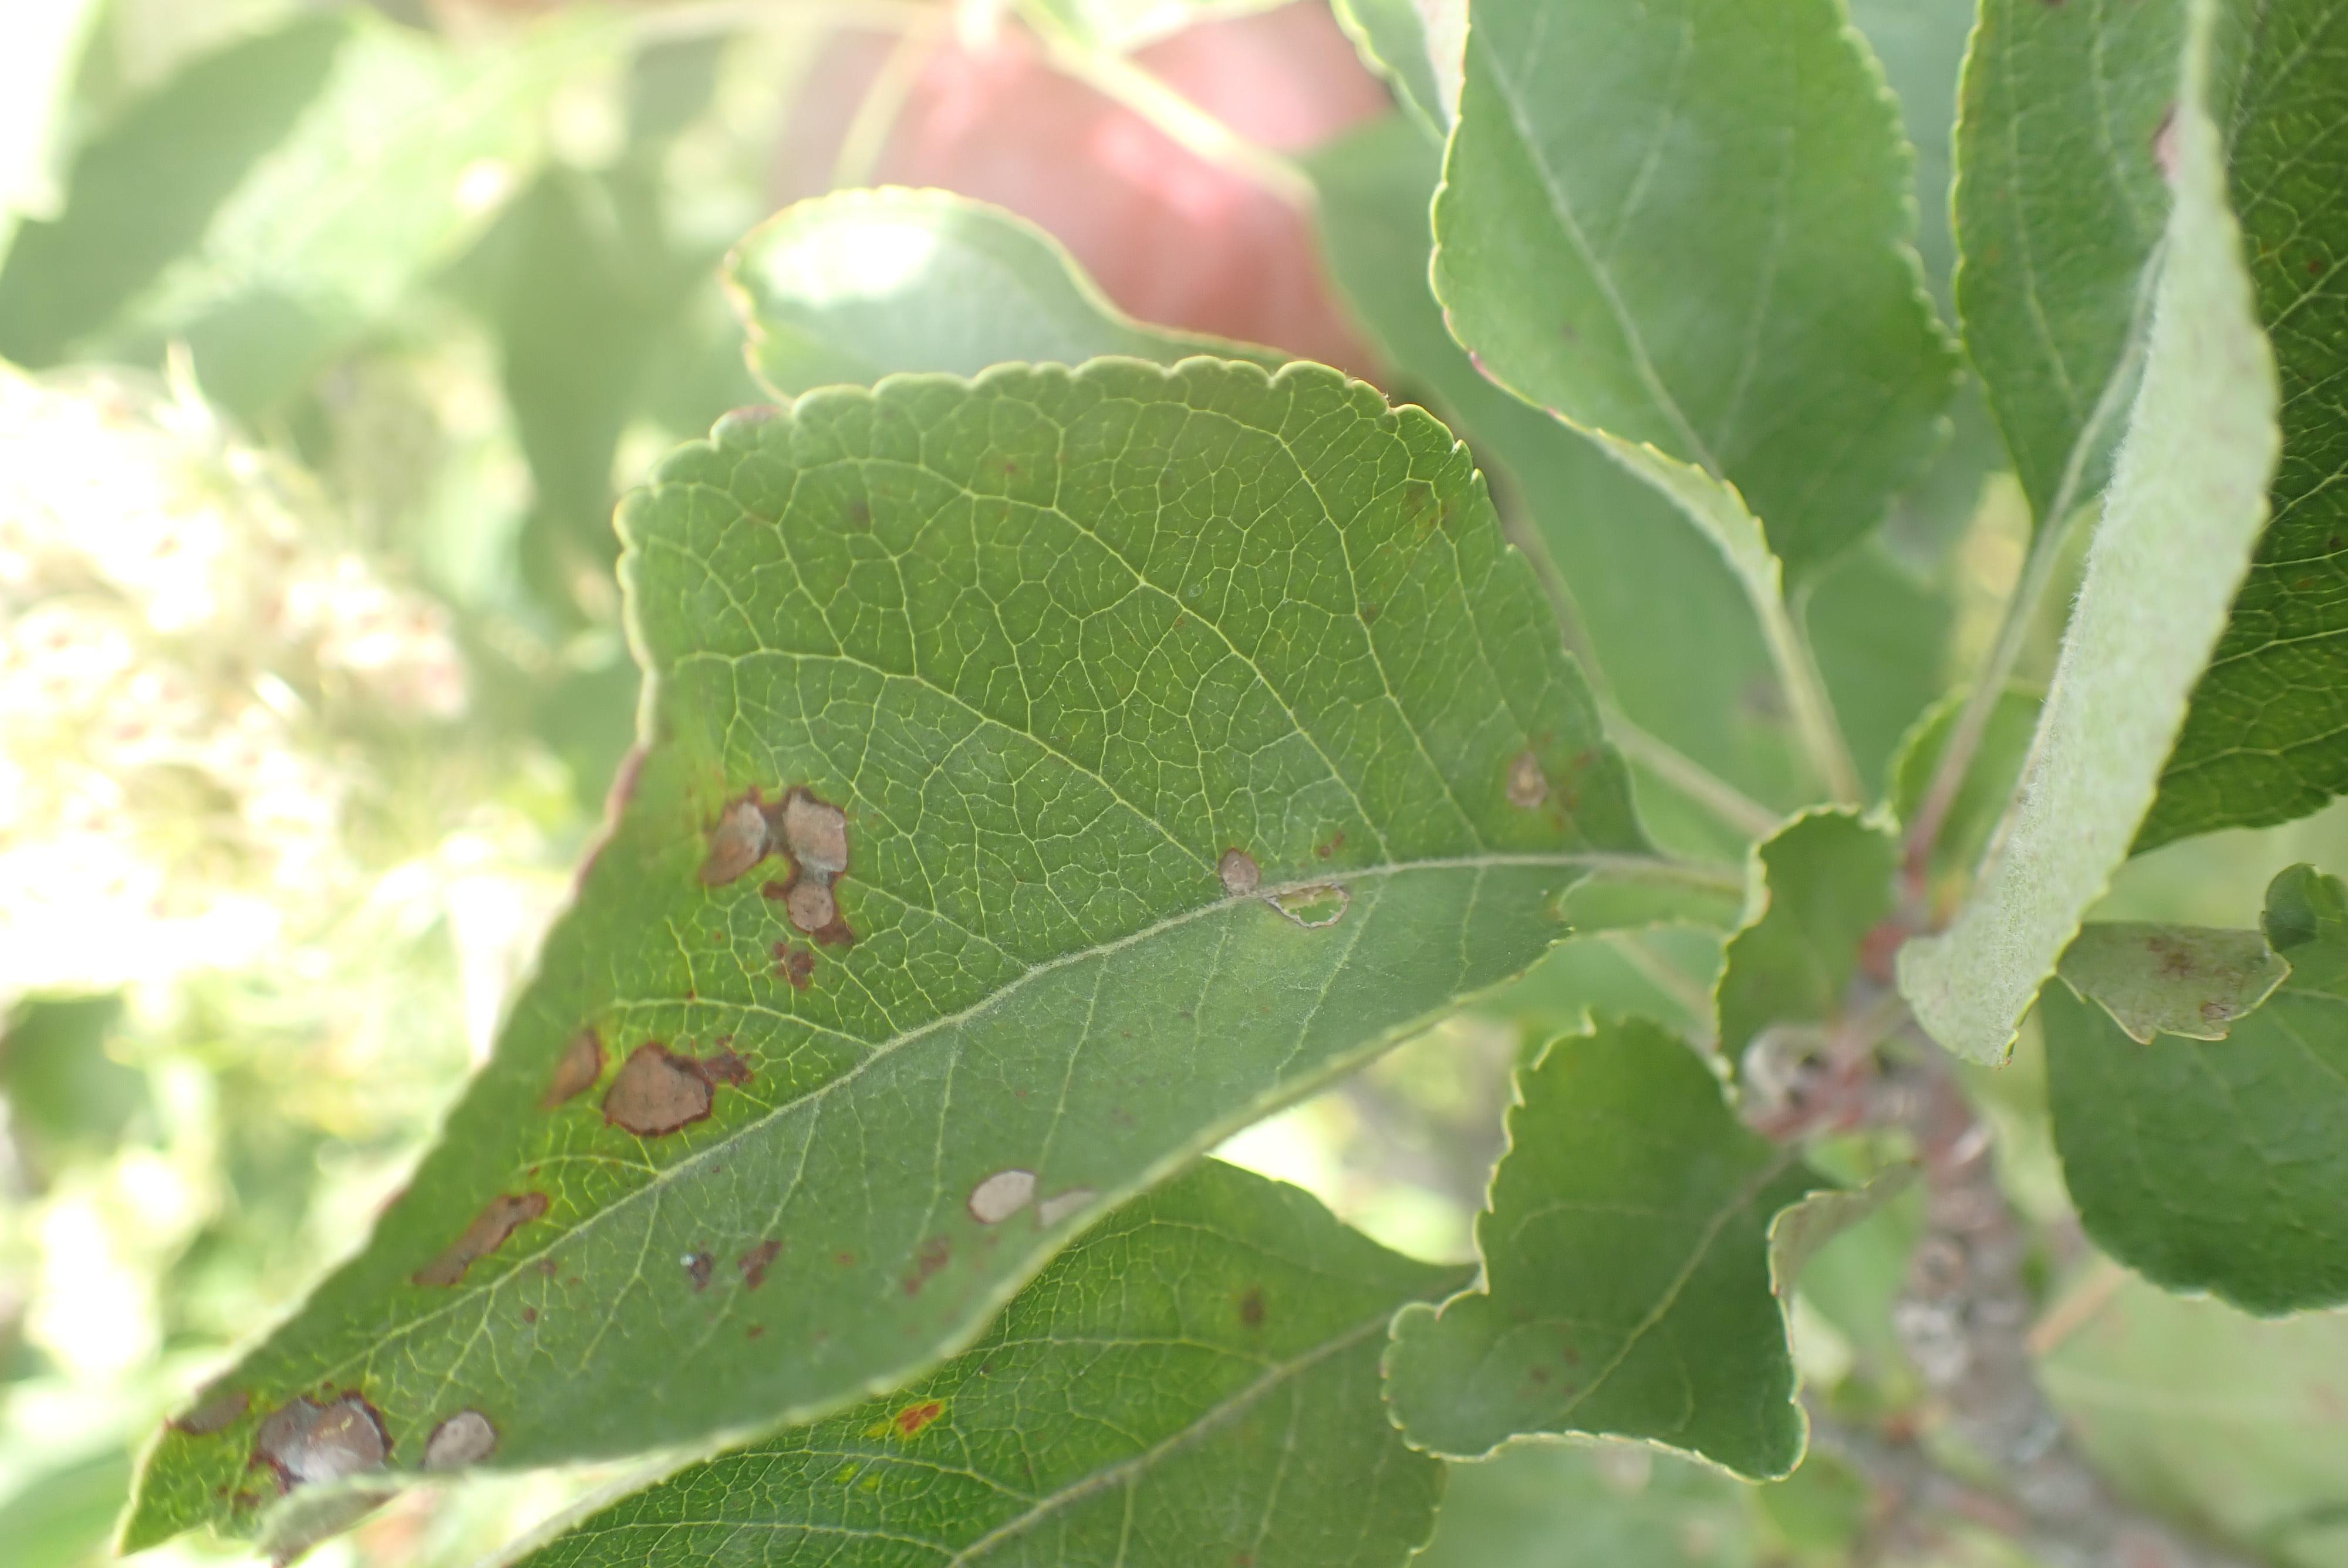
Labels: complex